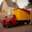
Label: truck